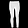
Label: Trouser